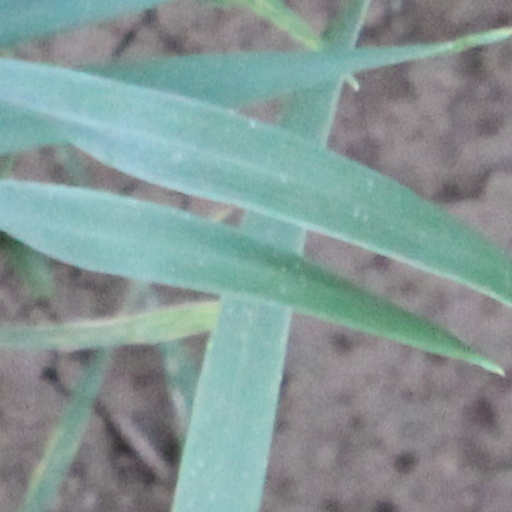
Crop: wheat